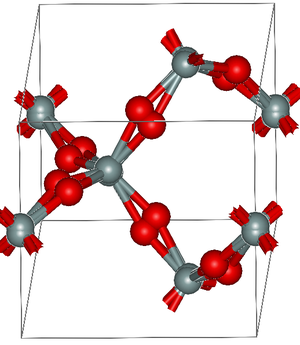
Le dioxyde de silicium, ou silice, est un composé chimique de formule SiO₂. Il s'agit d'un solide incolore présent en abondance dans le milieu naturel et chez divers êtres vivants. Il existe à l'état libre sous différentes formes cristallines ou amorphes, et combiné chimiquement avec d'autres oxydes dans les silicates, qui sont les principaux constituants de l'écorce terrestre et du manteau terrestre. Libre ou combiné, il représente 60,6 % de la masse de la croûte continentale. Il est particulièrement abondant sous forme de quartz, notamment dans les granites. Il existe également sous forme de matériau synthétique, comme le verre de quartz, la silice pyrogénée, le gel de silice et les aérogels. Il est utilisé comme matériau structurel, en microélectronique, comme isolant électrique, ainsi que comme ingrédient pour l'industrie pharmaceutique et l'industrie agroalimentaire.
Le dioxyde de germanium, ou oxyde de germanium(IV), est un composé inorganique de formule chimique GeO₂. C'est la principale source commerciale de germanium. On l'obtient en chauffant du germanium ou du disulfure de germanium GeS₂ en présence d'oxygène O₂ :